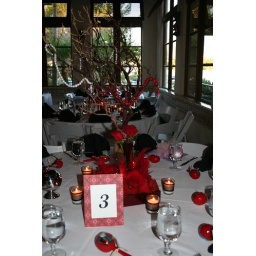
Centerpiece, red coral and white pearls, red moss, red roses, candles wrapped in black ribbon